Brownlow Medal

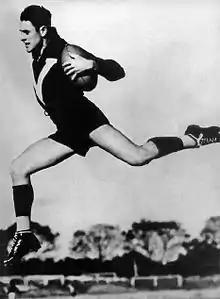
Haydn Bunton Sr., the first of four players to win three Brownlow Medals. He also holds the record for the highest career average of votes per game.

During World War II, there was an Australian rules football competition amongst the prisoners of war held at Singapore's Changi prison. There were four teams named "Geelong", "Essendon", "Collingwood" and "Carlton". The standard was reportedly high, with some of the players having appeared in the major league in Australia. At the end of the final season in 1943, Corporal Peter Chitty won a makeshift award known as the "Changi Brownlow", which his family later donated to the Australian War Memorial. It is variously claimed the medal was originally a piece of an aircraft wing or part of a kitchen utensil. The War Memorial states that it may have been an old soccer medallion found in stores and refashioned and engraved. The presentation was made by former Brownlow Medallist Wilfred Smallhorn, who was too ill to play.